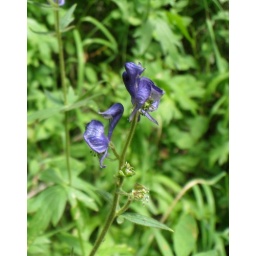
Monkshood (aconitum columbianum). My most definite identification from the drawings in my flower book so far :)